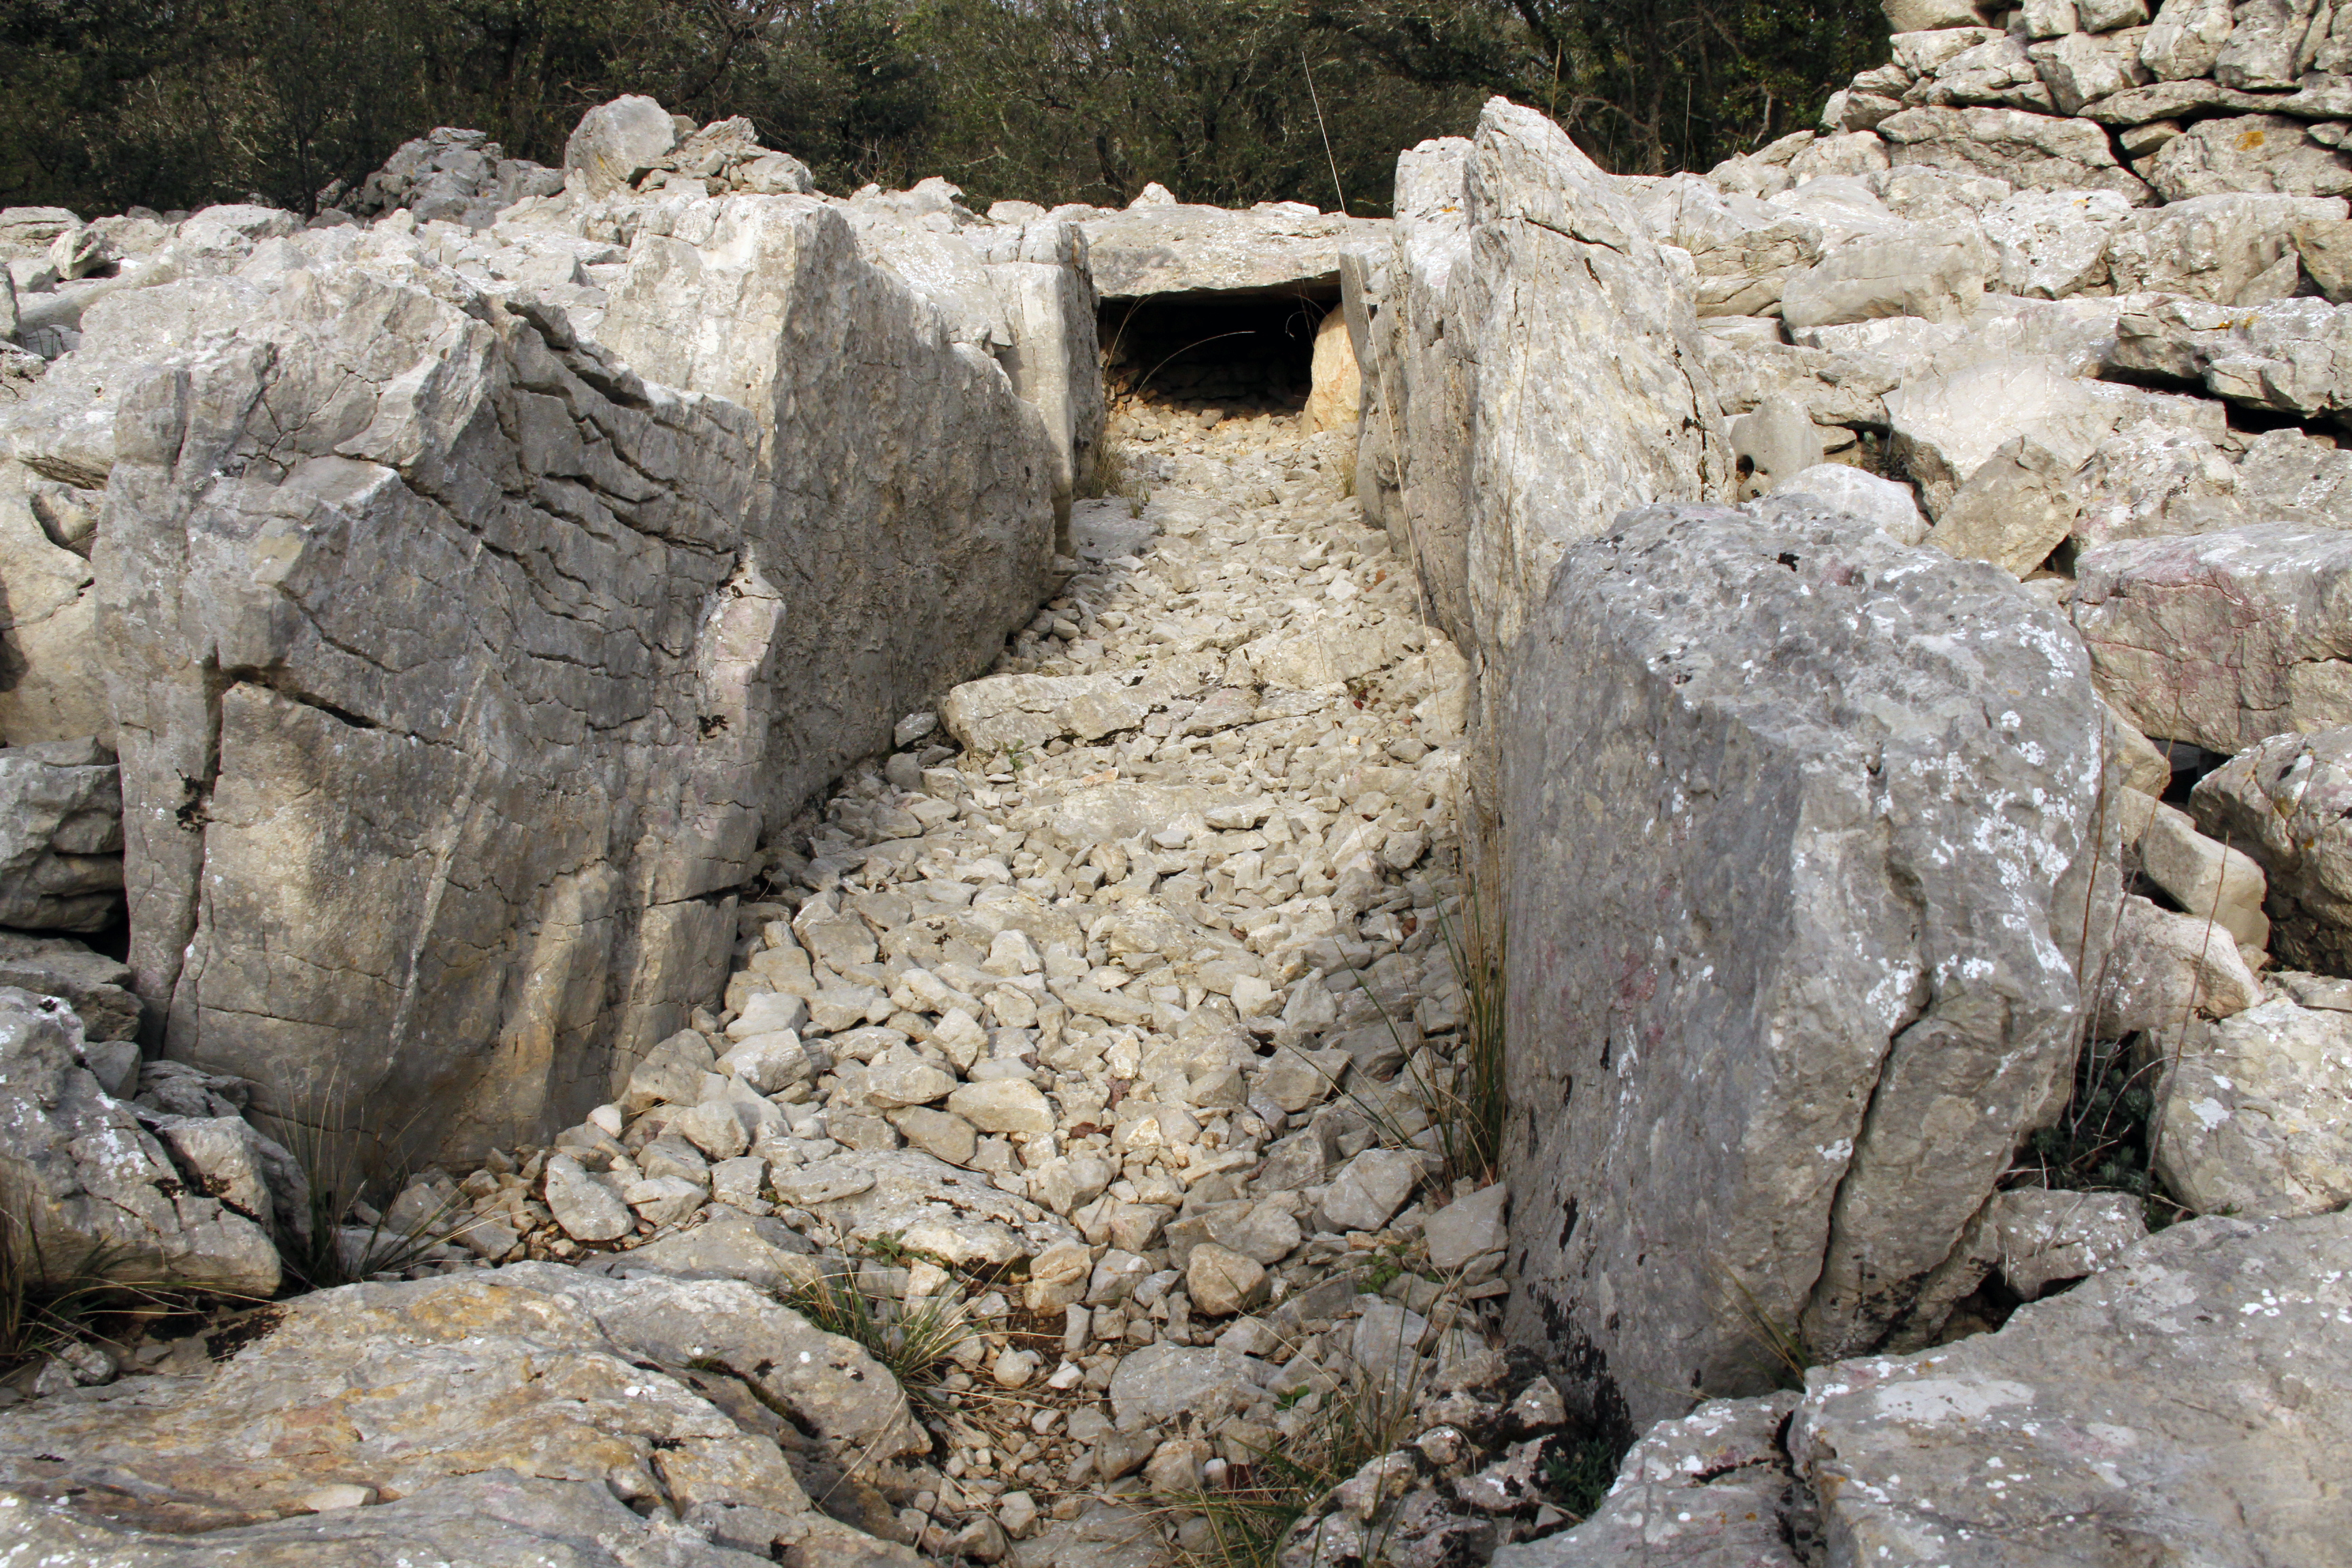
rock, wall, france, europe, stone wall, terrain, material, midi, rubble, geology, ruins, boulder, pierres, languedocroussillon, hrault, violslefort, roches, dolmens, nolithique, menhirs, tombes, mditerranen, mgalithes, stles, gedubronze, tombesdecazarils, sitesfunraires, rodeziens, quarry, wadi, bedrock, ancient history